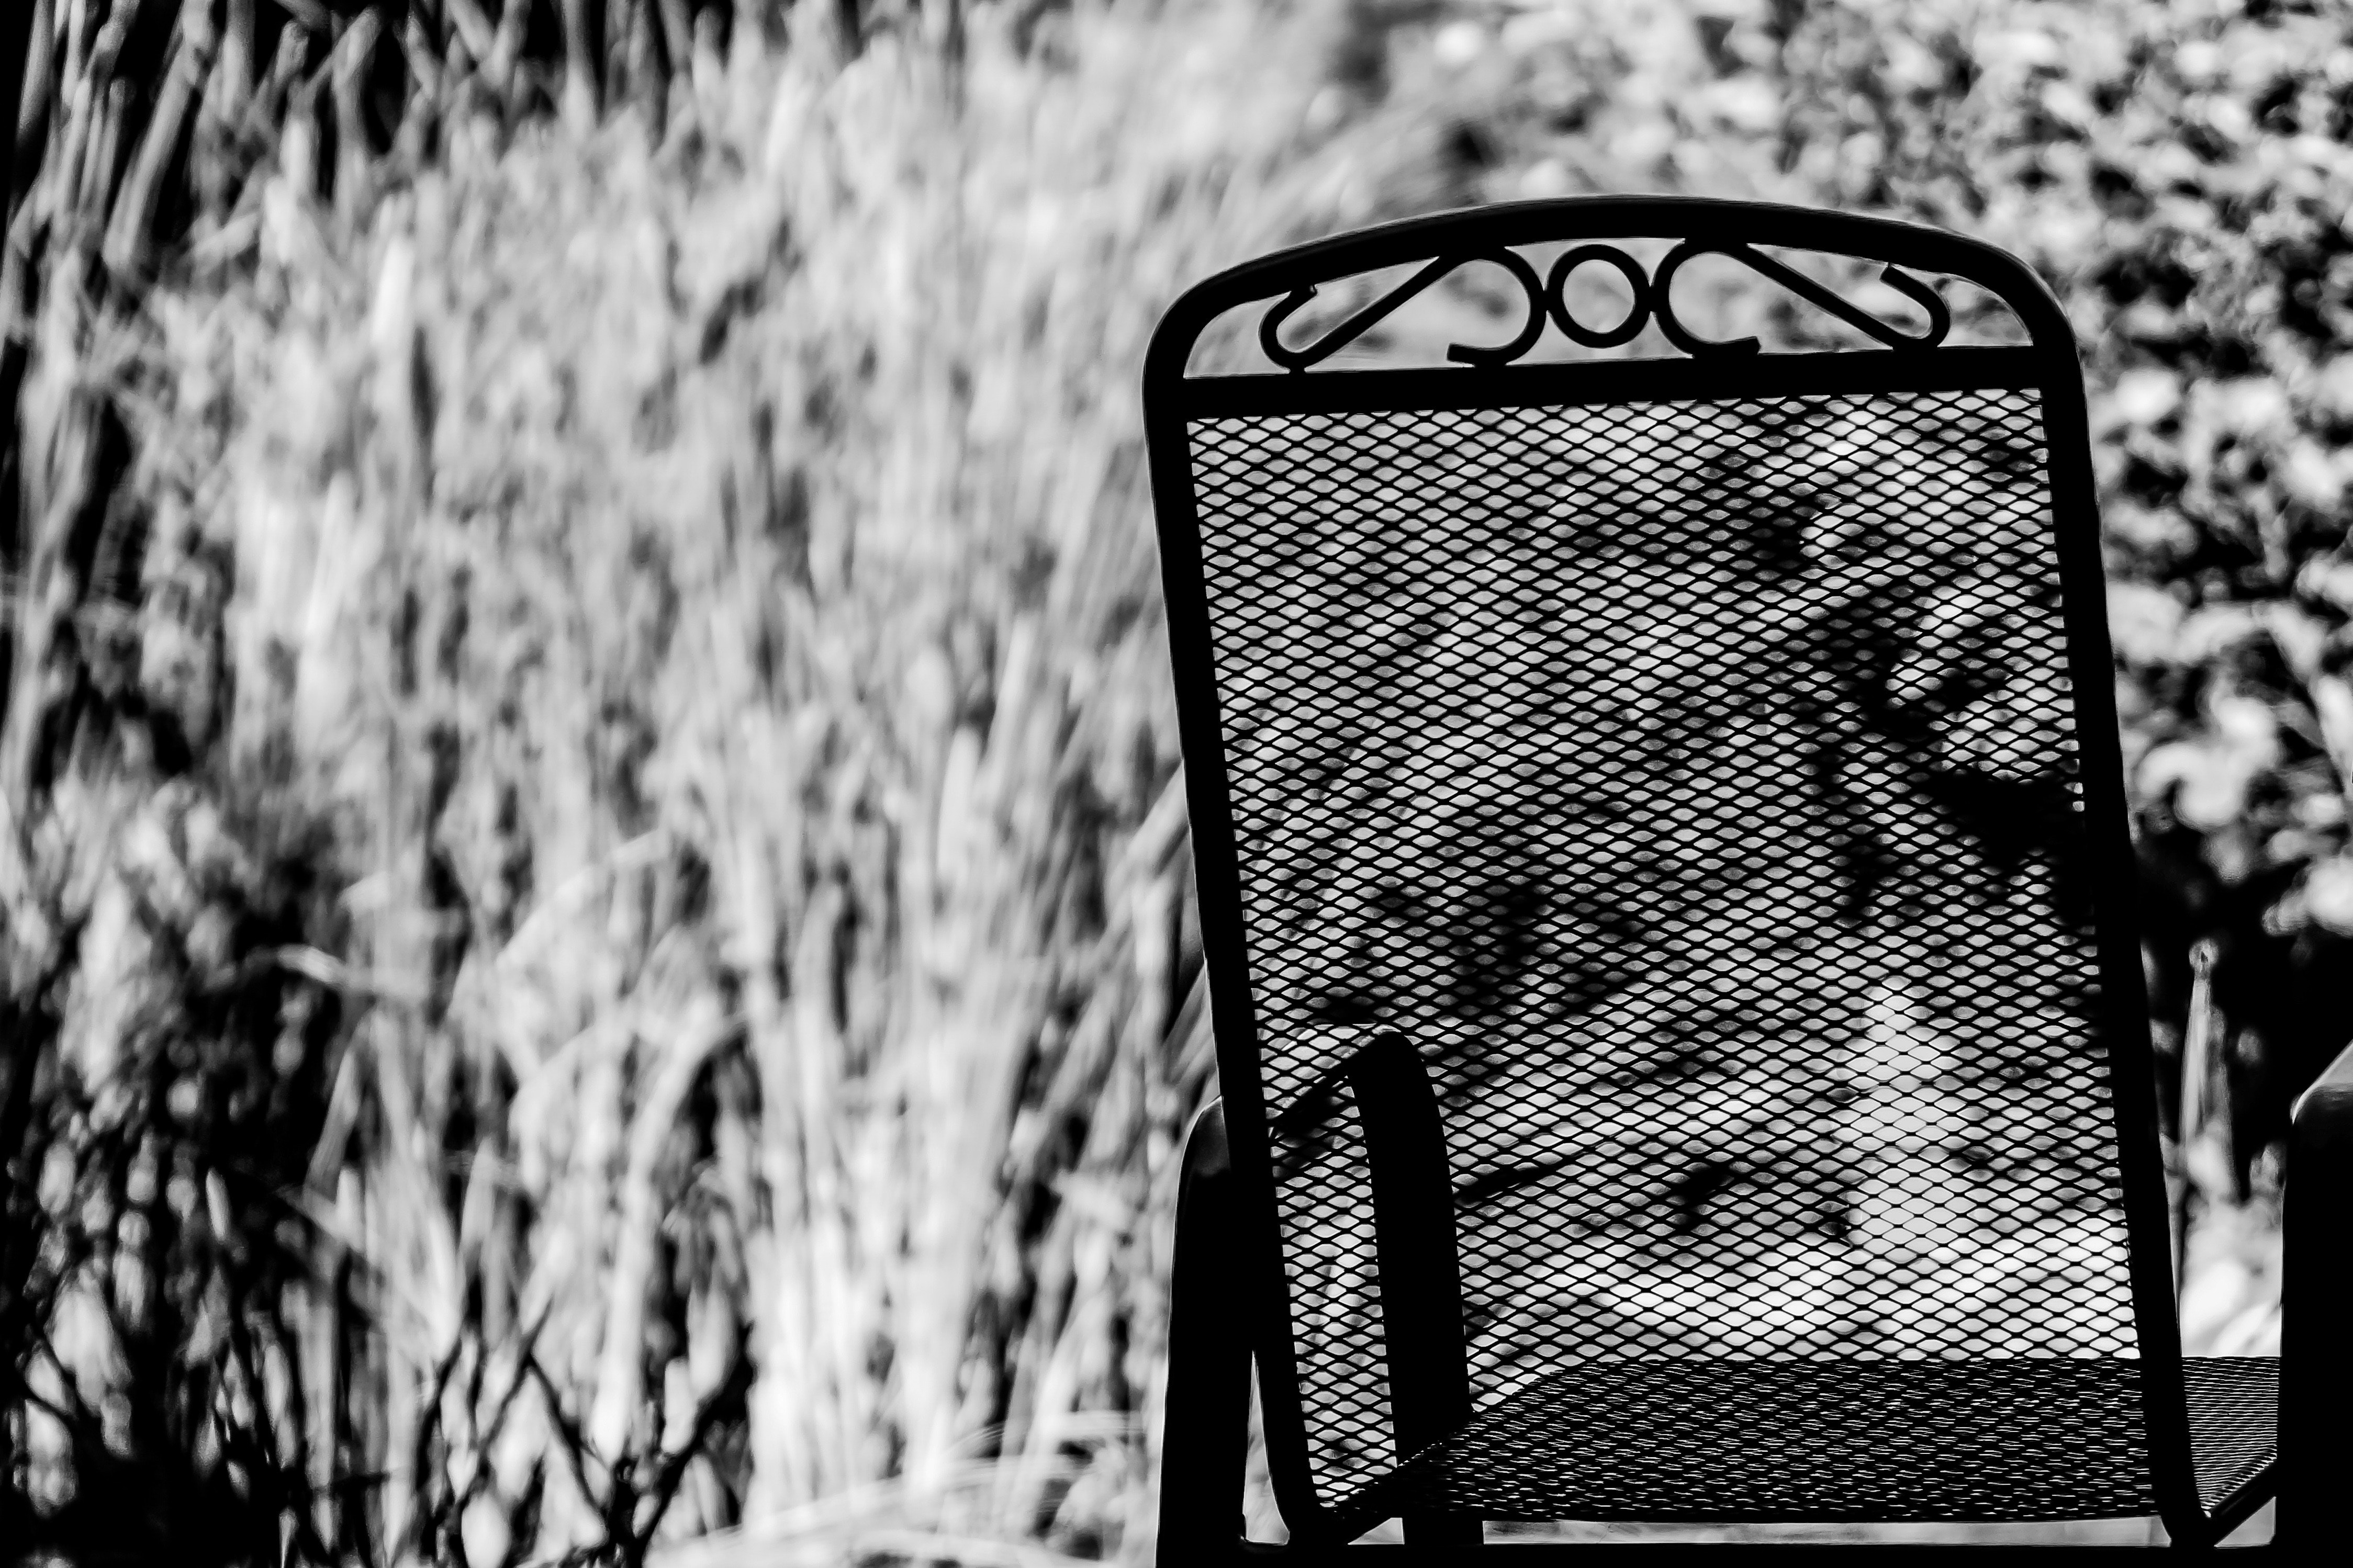
black, black and white, monochrome, monochrome photography, tree, photography, style, window, metal